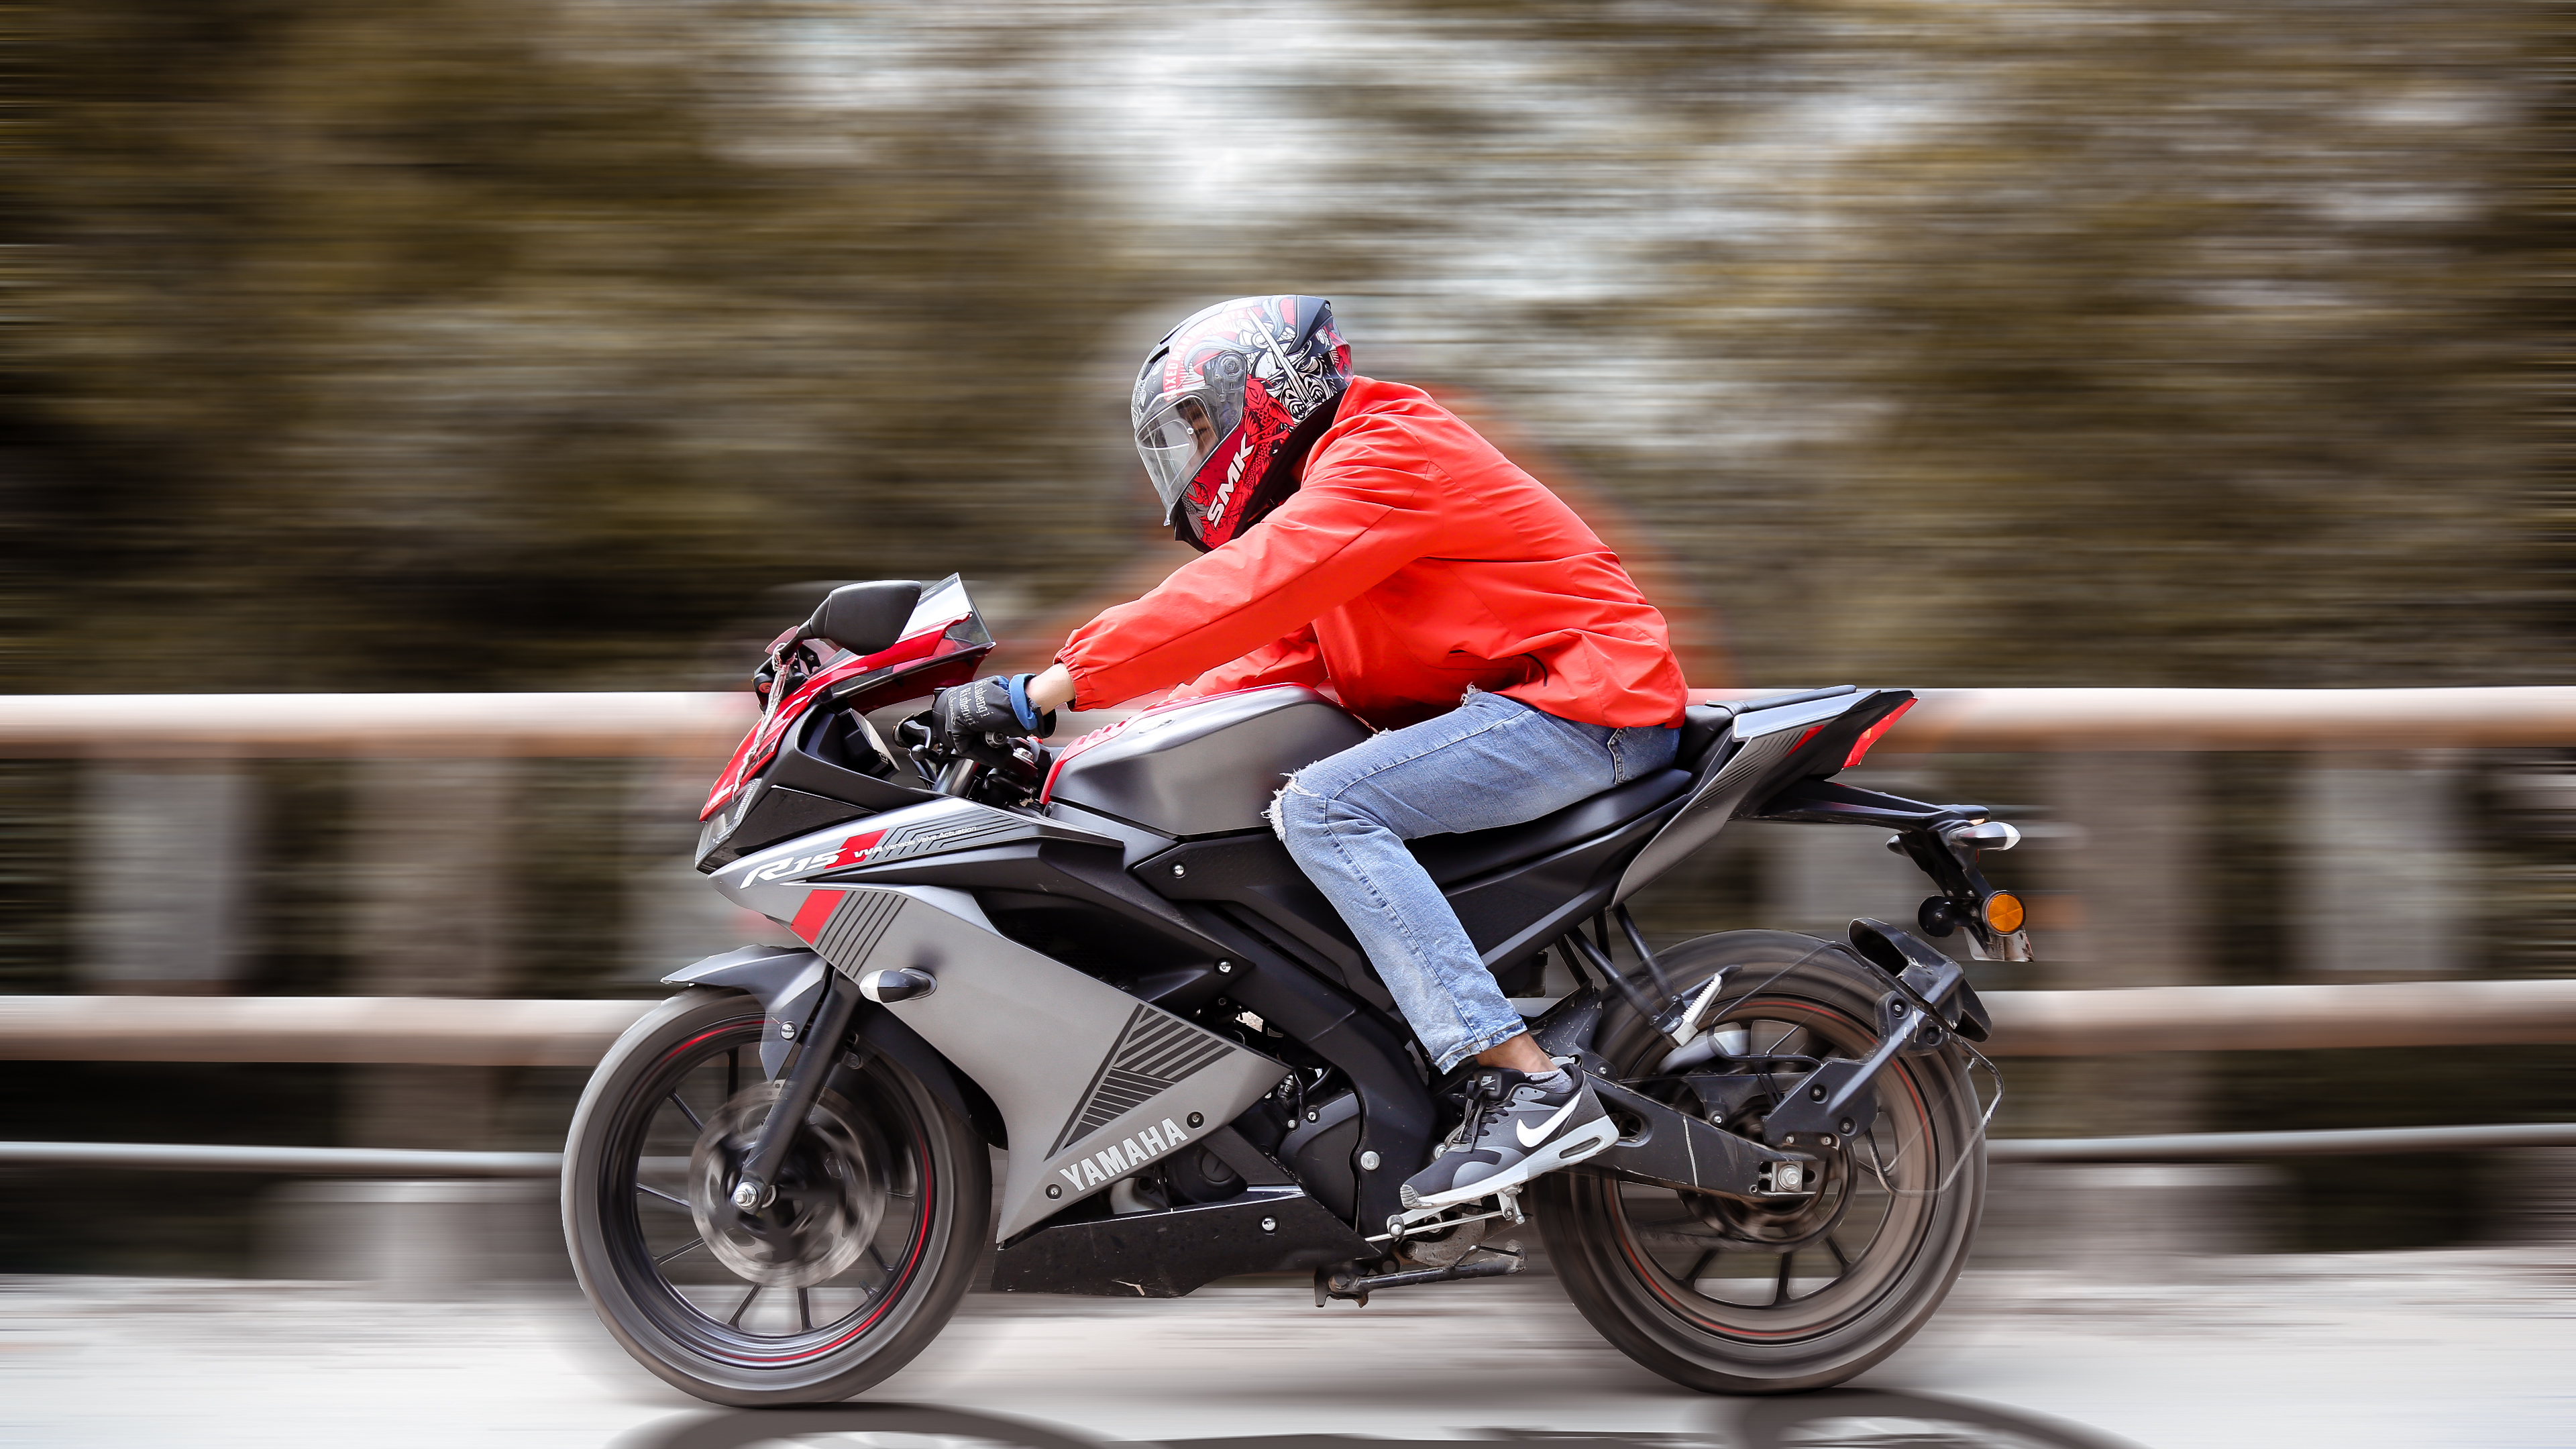
canon, photography, nature, travel, bike, life, passion, riding, land vehicle, motorcycle, vehicle, motorcycle racer, motorcycling, car, road racing, honda, motorcycle racing, motorsport, racing, helmet, race track, superbike racing